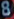
Number: 8